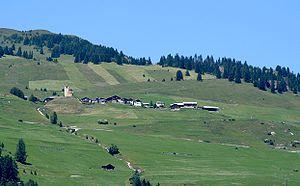
Lohn est une commune suisse du canton des Grisons, située dans la région de Viamala.